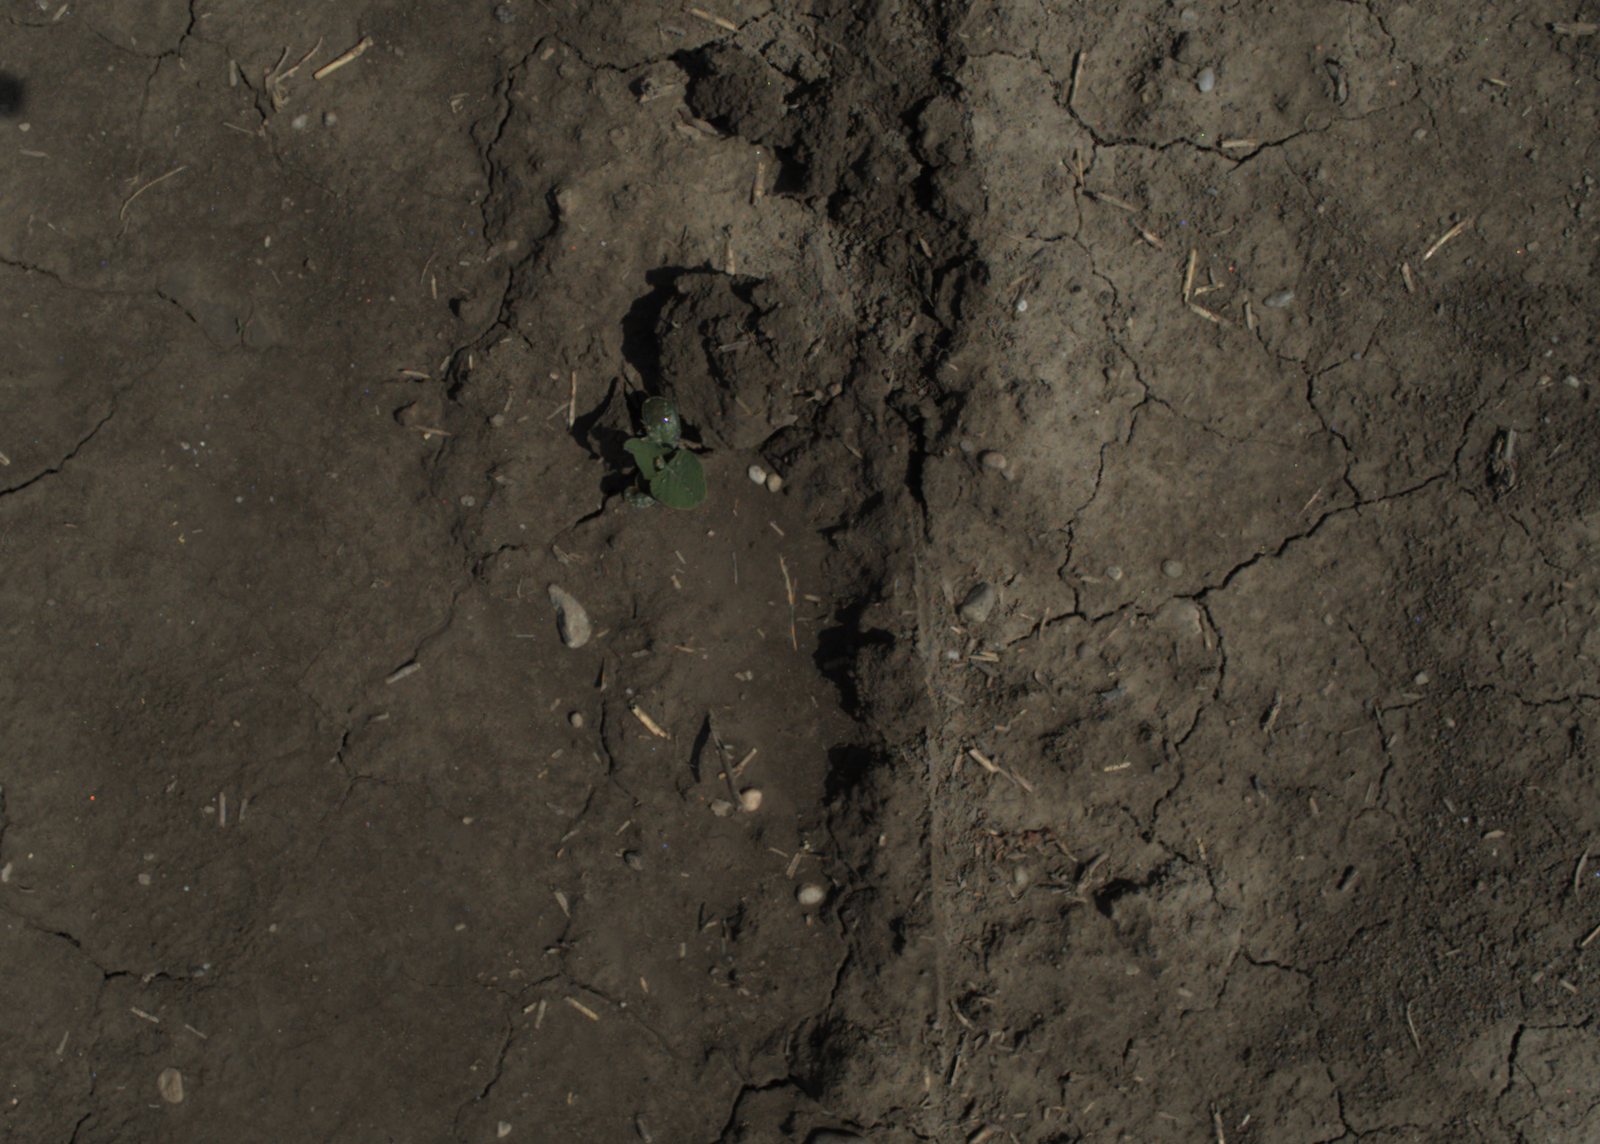
Capture date: 29.06.2021 11:27:54
Weather: sunny
Wind: strong
Seeding date: 08.06.2021
Plant canopy height (mm): 962